Thomas Turner (surgeon)

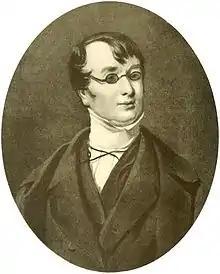
Thomas Turner

Thomas Turner, , (13 August 1793 – 17 December 1873) was an English surgeon known primarily for his involvement in developing medical education outside its then traditional base of London. He established a medical school in Manchester and was both a Fellow of the Royal College of Surgeons of England and the Linnean Society of London.